Orders, decorations, and medals of Canada

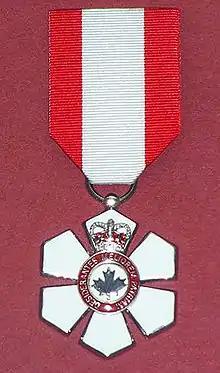
A replica of Father Maurice Proulx's Order of Canada medal in the Musée François-Pilote in La Pocatière, Quebec.

This process was refined through the Second World War and Korean War, though the pool of available honours became smaller and smaller as the decades progressed; non-titular British honours continued to be granted until 1946 and, from 1950 and 1953, only British military decorations were permitted. In 1942, the Canada Medal was created by royal warrant of King George VI, though none was ever struck, and the Canadian Forces' Decoration was founded in 1947. Though the Letters Patent of 1947 issued by the King permitted the governor general to exercise most of the monarch's royal prerogative on his behalf, it was agreed between George VI and his Canadian Prime Minister at the time, William Lyon Mackenzie King, that the sovereign alone would retain the prerogative to create new honours. In 1951, the first distinctly Canadian campaign medal, the Korea Medal, was created, when other Commonwealth countries used the British version.